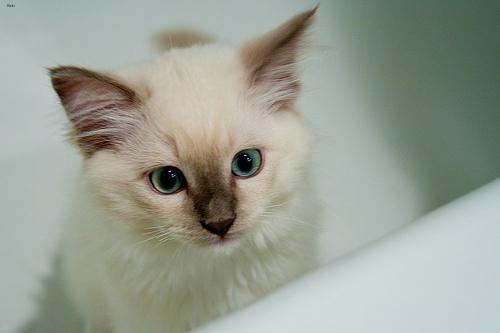
Breed: Ragdoll